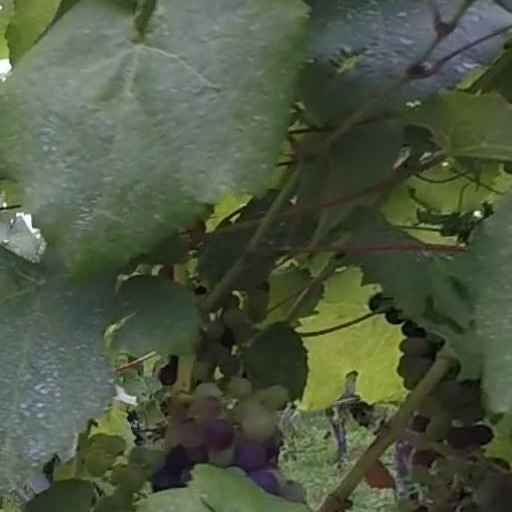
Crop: grape